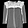
Label: Shirt